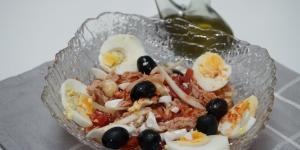
moje murciano